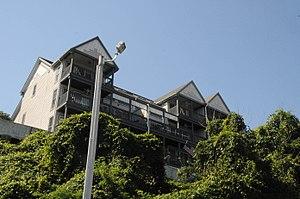
La ville de Betterton est située dans le comté de Kent, dans l’État du Maryland, aux États-Unis. Sa population s’élevait à 345 habitants lors du recensement de 2010, estimée à 324 habitants en 2016.